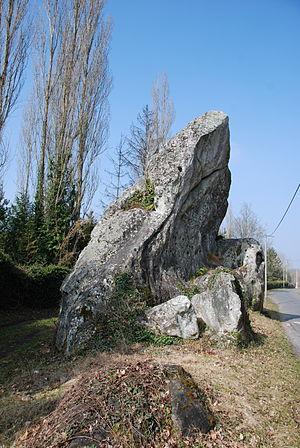
Rocher dit Pierre Longue
Boulancourt est une commune française située dans le département de Seine-et-Marne en région Île-de-France. Elle fait partie du canton de Fontainebleau, et de la communauté de communes des Terres du Gâtinais. Ses habitants sont appelés les Boulancourtois.